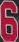
Number: 6